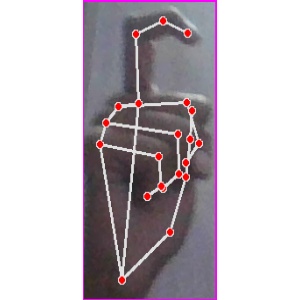
अक्षर: ट